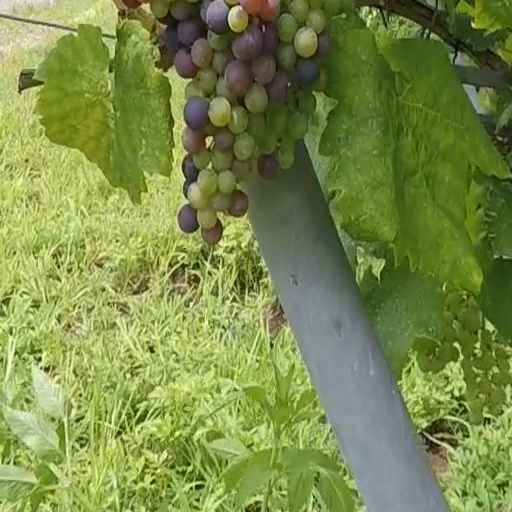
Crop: grape